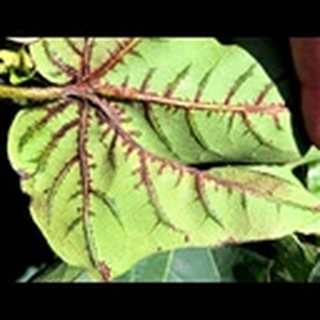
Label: cotton_bacterial_blight